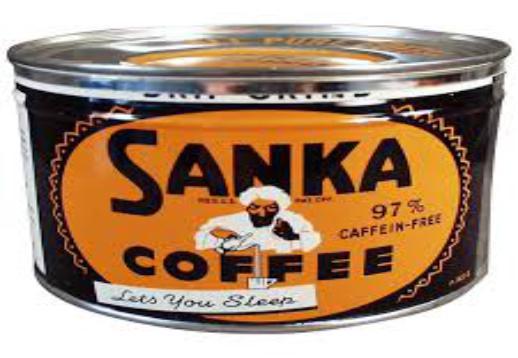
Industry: Food